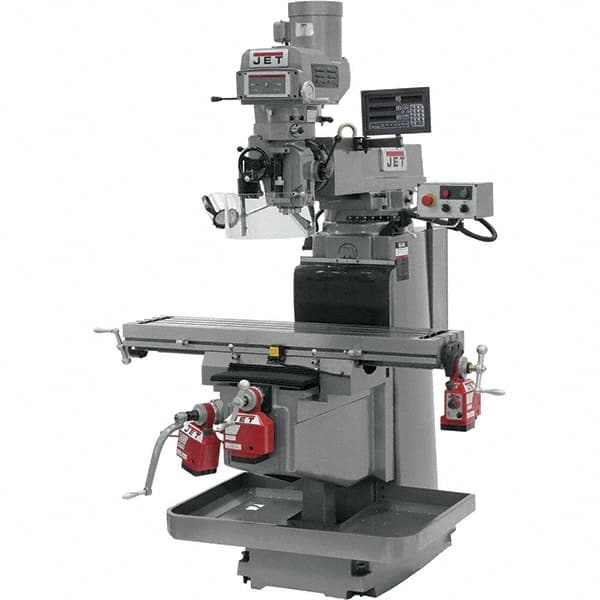
Jet - 54" Table Width x 12" Table Length, Electronic Variable Speed Control, 3 Phase Knee Milling Machine - NT40 Spindle Taper, 5 hp
Item #: 46050407 Brand: Jet Model #: 698082 Exact Tooling IR#: 04 Features and Benefits Electronic Variable Speed control (EVS, are similar to variable speed pulleys, but the speed is controlled electronically rather than manually by turning a dial. They feature several speeds within a specified speed range. Three-phase refers to three individual lines (coils) that connect to and run voltage through the motor. Each line alternates in a sequence as they reach their voltage peak. They provide a more stable flow of voltage and more horsepower to the equipment. Product Specifications Spindle Speed Control Electronic Variable Speed Table Length (Inch) 12 Table Width (Inch) 54 Phase 3 Longitudinal Travel (Decimal Inch) 33.8750 Cross Travel (Decimal Inch) 15.3333 Knee Travel (Decimal Inch) 19.2500 Maximum Spindle Speed (RPM) 3800.00 Minimum Spindle Speed (RPM) 80.00 Includes 3-Axis Newall DP700 (Quill) DRO System; X, Y and Z-Axis Powerfeeds Spindle Travel Length (Decimal Inch) 5.0000 Spindle Taper Size NT40 Quill Diameter (Inch) 4-1/8 Maximum Spindle to Table Distance (Inch) 23 Minimum Spindle to Column Distance (Inch) 27-3/4 Table Load Capacity (Lb.) 925.00 Ram Travel Length (Inch) 25 Horsepower (HP) 5.00 Voltage 230/460
Brand: JET
Category: Hardware > Tools > Milling Machines > Vertical Milling Machines